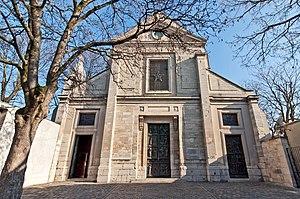
Église Saint-Pierre de Montmartre - portail d'entrée
La rue du Mont-Cenis est une voie du 18ᵉ arrondissement de Paris.
L’église Saint-Pierre de Montmartre est une église paroissiale catholique romaine située dans le 18ᵉ arrondissement de Paris, au sommet de la butte Montmartre, au nᵒ 2 rue du Mont-Cenis, à l'ouest de la basilique du Sacré-Cœur.